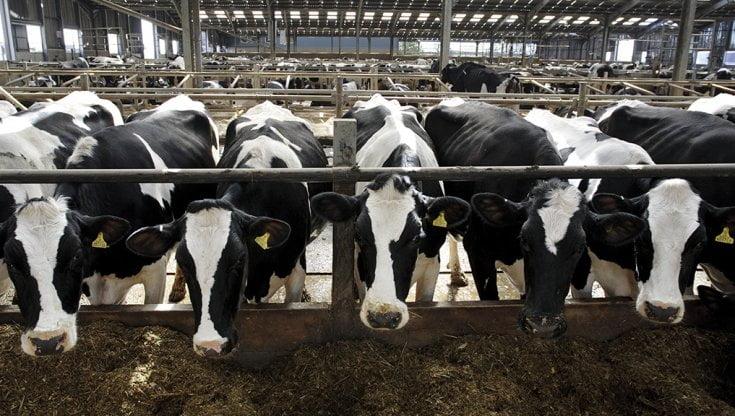
Wanyama wengi weusi na weupe,  wamekusanyika ndani ya banda kubwa. Ng'ombe hao wanaonekana wanakula kutoka kwenye malisho yao, wakijipanga kwa utaratibu, eneo yote linaonekana kuwa shamba la kisasa na la ng'ombe, likiwa na miundo mbinu imara. Taa zinazong'aa kutoka juu zinaangazia nafasi, kuashiria usafi.